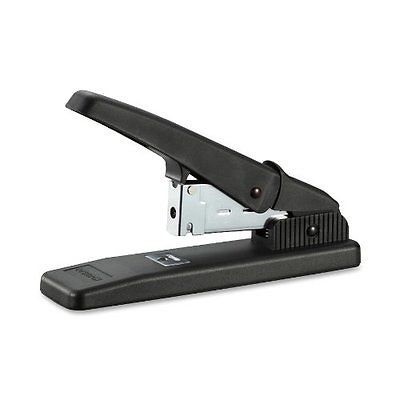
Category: stapler